Lossiemouth

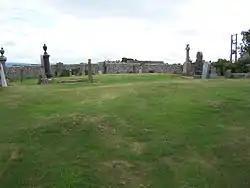
The raised ground within Kinneddar Cemetery (the Aul Cimetry) where the kirk stood, and where the Stotfield and Covesea fishermen were rebuked

The minutes of the Kinneddar Parish Kirk Session clearly show that the ancient superstitions were at least as important to them as observance of church niceties: ""17 Aprilis 1670 After Sermon the Session Assembling &c. The said day the fishers of Stotefold & Cousea being remitted from þe Presbetry to this Church discipline for satisfaction of þr (their) great & gross scandall & Idolatrous custome in burning torches on þe new years even The Presbetry having ordained þ' (that) those psons mor in accession in this transgression þn (than) oþrs (others) satisfy þe discipline in Sacco And oyra according to the arbitrement of þe Sessione. The Session do þrfore (therefore) ordain John Edward in Stotefold to satisfy in Sacco on day & to pay 20s James Jafray in Cousea to satisfy in the Joges two dayes, Wm Innes Wm Hesbein Thomas Edward & John Thome all of þm (them) to testify þr (their) Repentance by standing at þe pillar And ilk ane of þm to pay 20s. Alexr Innes owner of þe Boats of Stotefold, Wm Young owner of þe boats of Cousea each of þm are ordained to pay 4 libs (pounds). In regard that they had not restrained this abuse Conform to þr (their) engagement before þe Presbetry in Ano 66 (year 1666) The fors (four) psons (persons) all of þ snd Compeiring þr sentence being intimated unto þm they accepting & submitting to disciplin were sharpely rebuked exhorted to serious Repentance & enjoyned to satisfy conform to þe ordinance The next Lords day.""